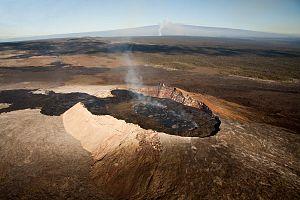
Le Puʻu ʻŌʻō, aussi orthographié Puu Oo et prononcé puʔu ʔoːʔoː, est un cône volcanique des États-Unis situé à Hawaï, sur les flancs du Kīlauea et constituant une des bouches éruptives de ce volcan. Le Puʻu ʻŌʻō est né le 3 janvier 1983 au cours d'une éruption qui se poursuit toujours. Les coulées de lave issues du cratère ont recouvert une importante superficie, recouvrant des routes, détruisant des bâtiments et se jetant dans l'océan Pacifique en agrandissant l'île d'Hawaï.
Le Kīlauea ou Kilauea est un volcan des États-Unis situé à Hawaï, dans le Sud-Est de l'archipel et de l'île du même nom. Ce volcan bouclier qui s'est construit au pied du Mauna Loa voisin culmine à 1 246,2 mètres d'altitude, ce qui en fait l'un des plus imposants du monde si on tient compte de l'empilement total de ses coulées de lave. De son sommet couronné par une caldeira de cinq kilomètres de longueur s'égrènent dans deux directions de nombreux cratères, cônes et fissures volcaniques sur plusieurs dizaines de kilomètres de longueur. L'une de ces bouches éruptives, le Puʻu ʻŌʻō, est en éruption continue depuis le 3 janvier 1983 ce qui fait du Kīlauea l'un des volcans les plus actifs au monde en prenant en compte les 52 éruptions qu'il a connues pour le seul XXᵉ siècle. Ces éruptions qui ont défini le type éruptif hawaïen sont marquées par une lave d'une grande fluidité issue du point chaud d'Hawaï et qui a donné naissance aux autres volcans de l'archipel. Basaltique, très peu visqueuse et avec une faible teneur en silice ce qui permet son dégazage sans explosions, la lave émise par le Kīlauea forme généralement des fontaines, des lacs et des coulées de lave.
L'observatoire volcanologique de Hawaï, en anglais Hawaiian Volcano Observatory abrégé en HVO, est un observatoire volcanologique assurant la surveillance et l'étude des cinq volcans actifs de Hawaï, dans l'océan Pacifique, à savoir le Haleakalā, le Hualālai, le Kīlauea, le Mauna Loa et le Lōʻihi. Il dépend de l'United States Geological Survey. Ses locaux sont situés au sommet du Kīlauea, non loin du rebord de sa caldeira.